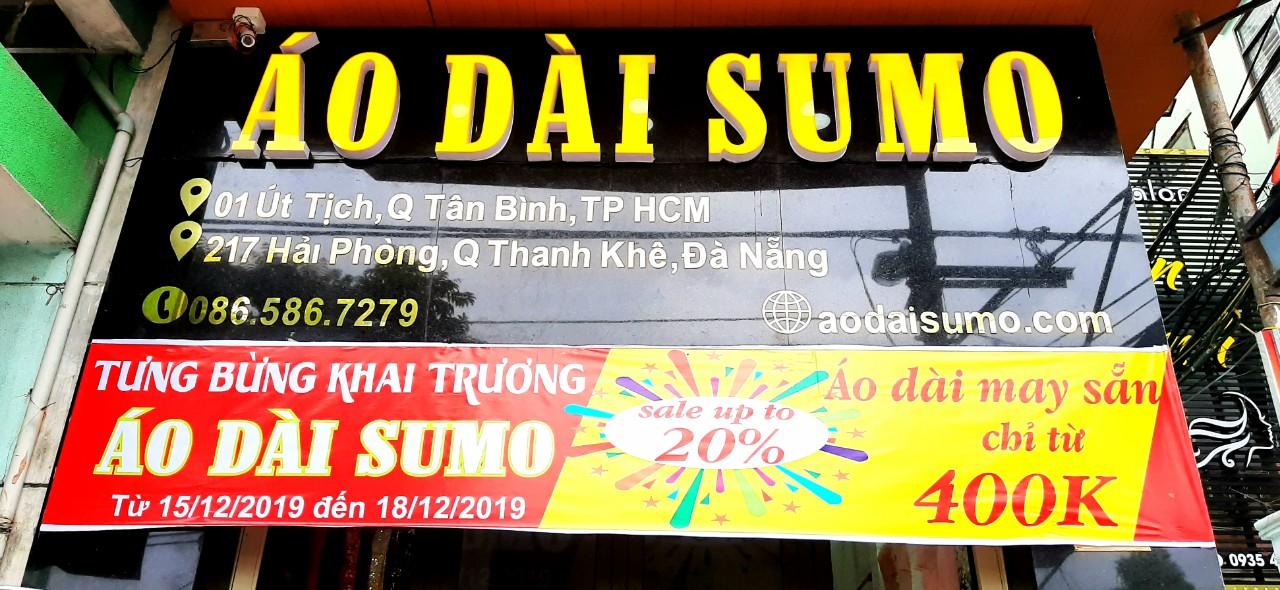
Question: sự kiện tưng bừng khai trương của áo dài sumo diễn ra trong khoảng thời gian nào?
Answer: sự kiện tưng bừng khai trương của áo dài sumo diễn ra từ 15/12/2019 đến 18/12/2019